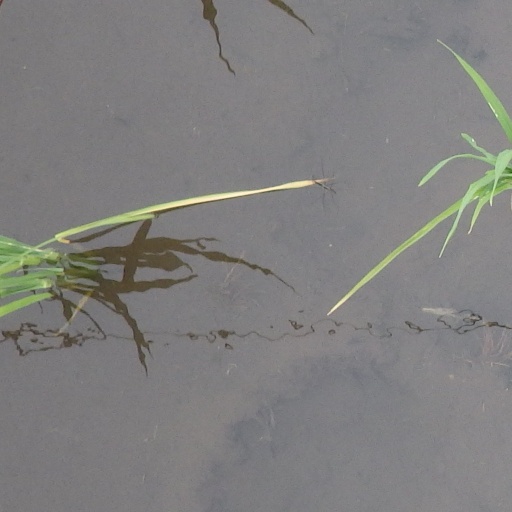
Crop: rice